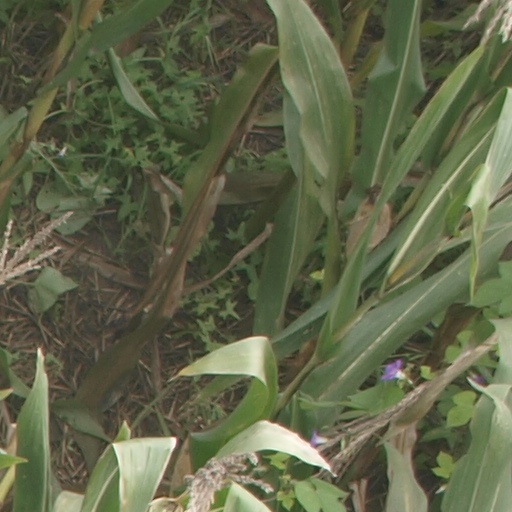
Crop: maize; corn